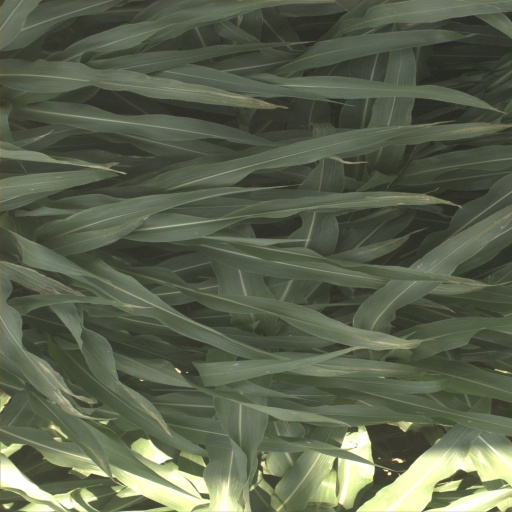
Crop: sorghum